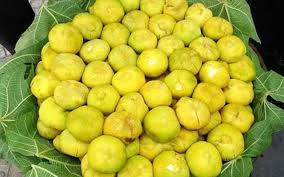
Label: trash